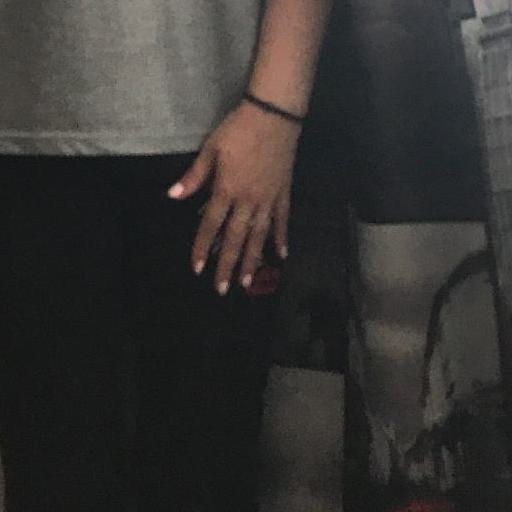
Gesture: no_gesture